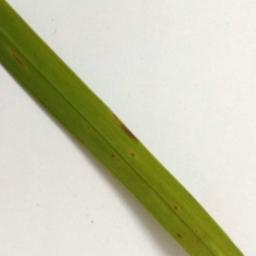
Label: Rice___Brown_Spot